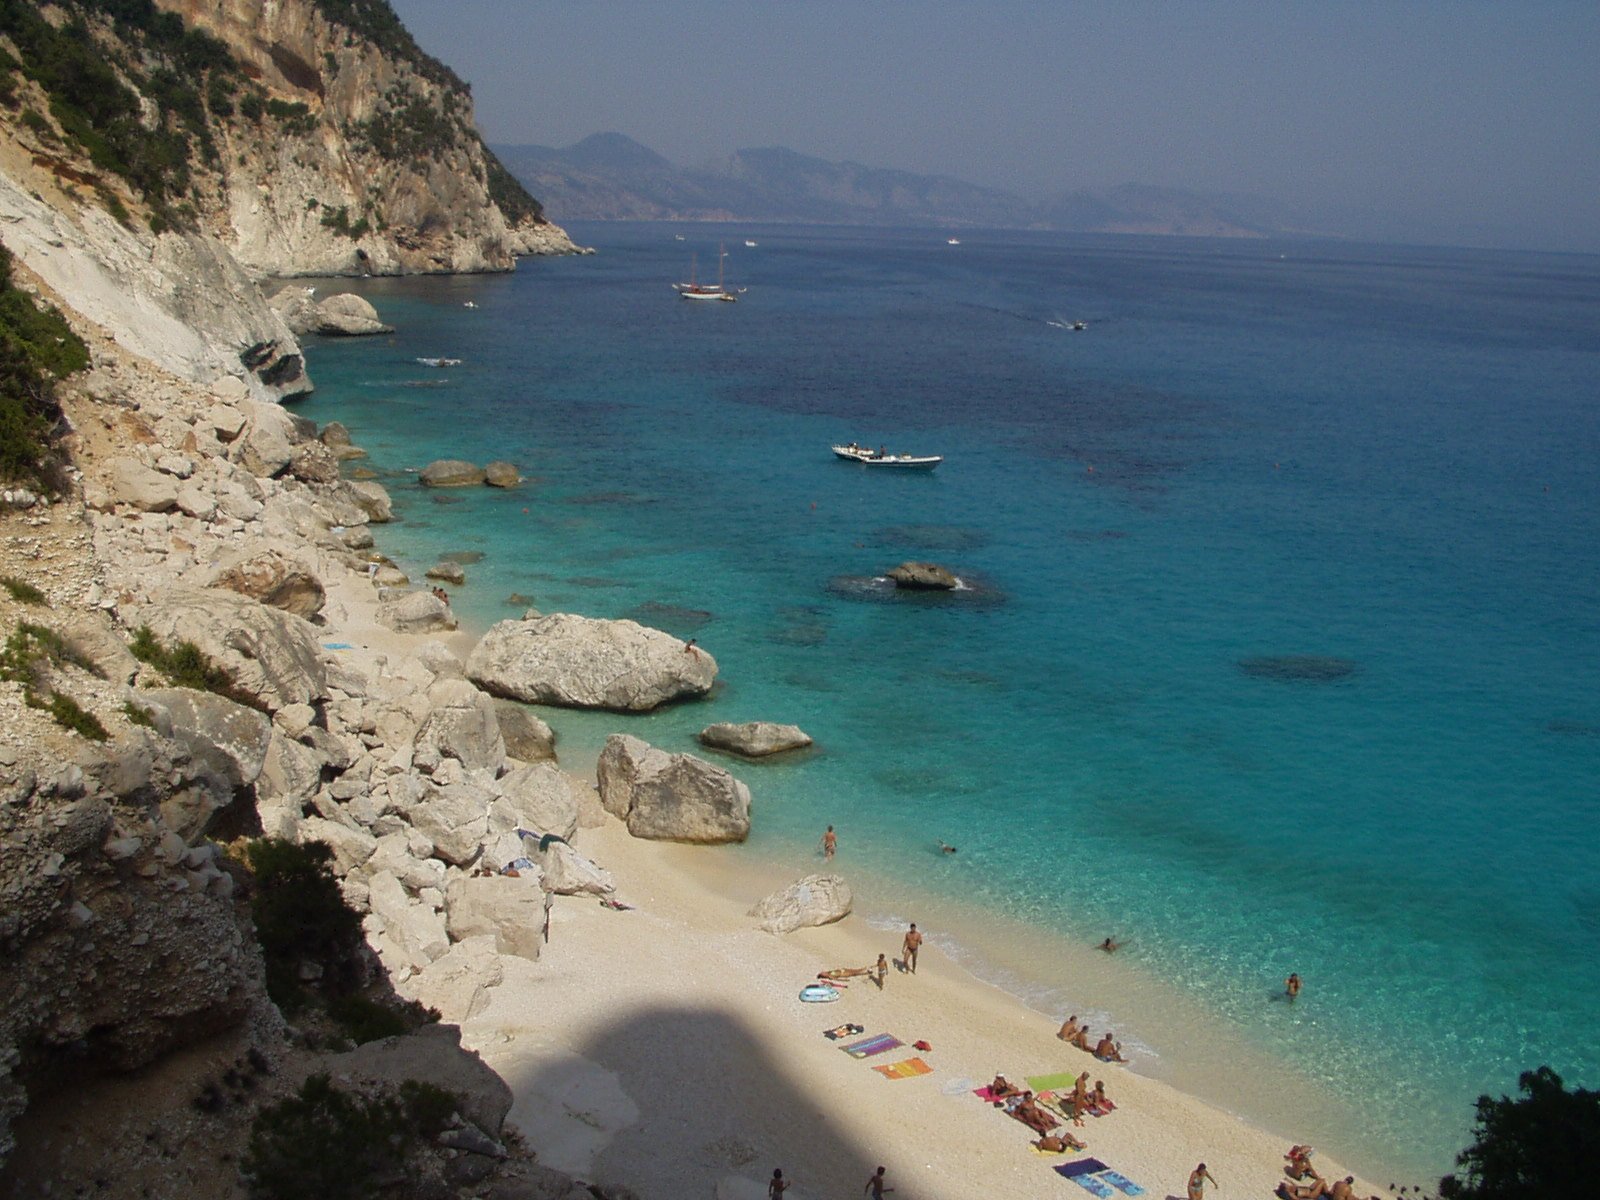
beach, sea, coast, sand, ocean, shore, wave, vacation, cliff, cove, bay, terrain, body of water, turquoise, cape, islet, sardinia, landform, cala goloritze, geographical feature